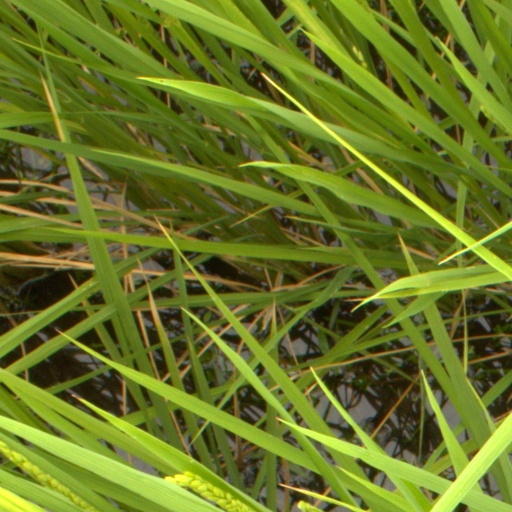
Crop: rice